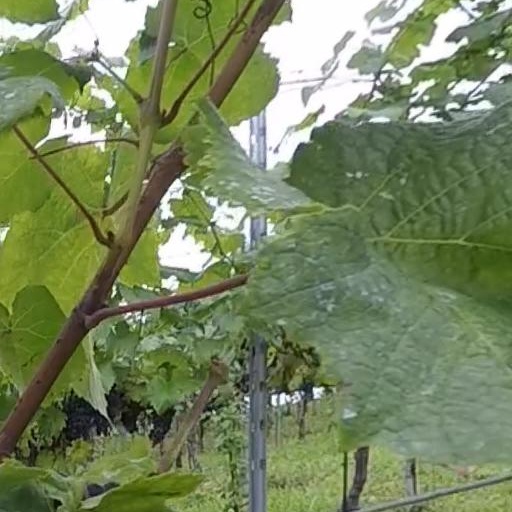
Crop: grape